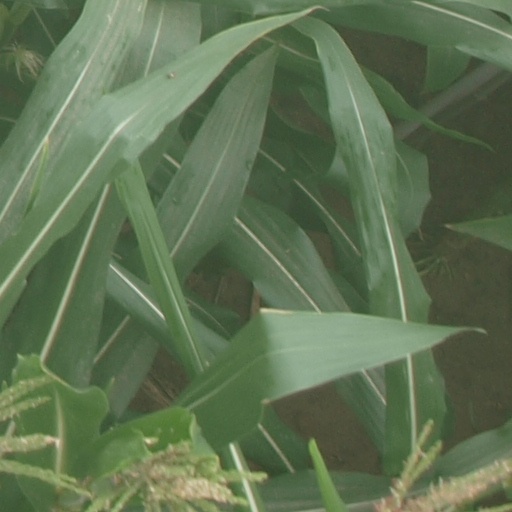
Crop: maize; corn